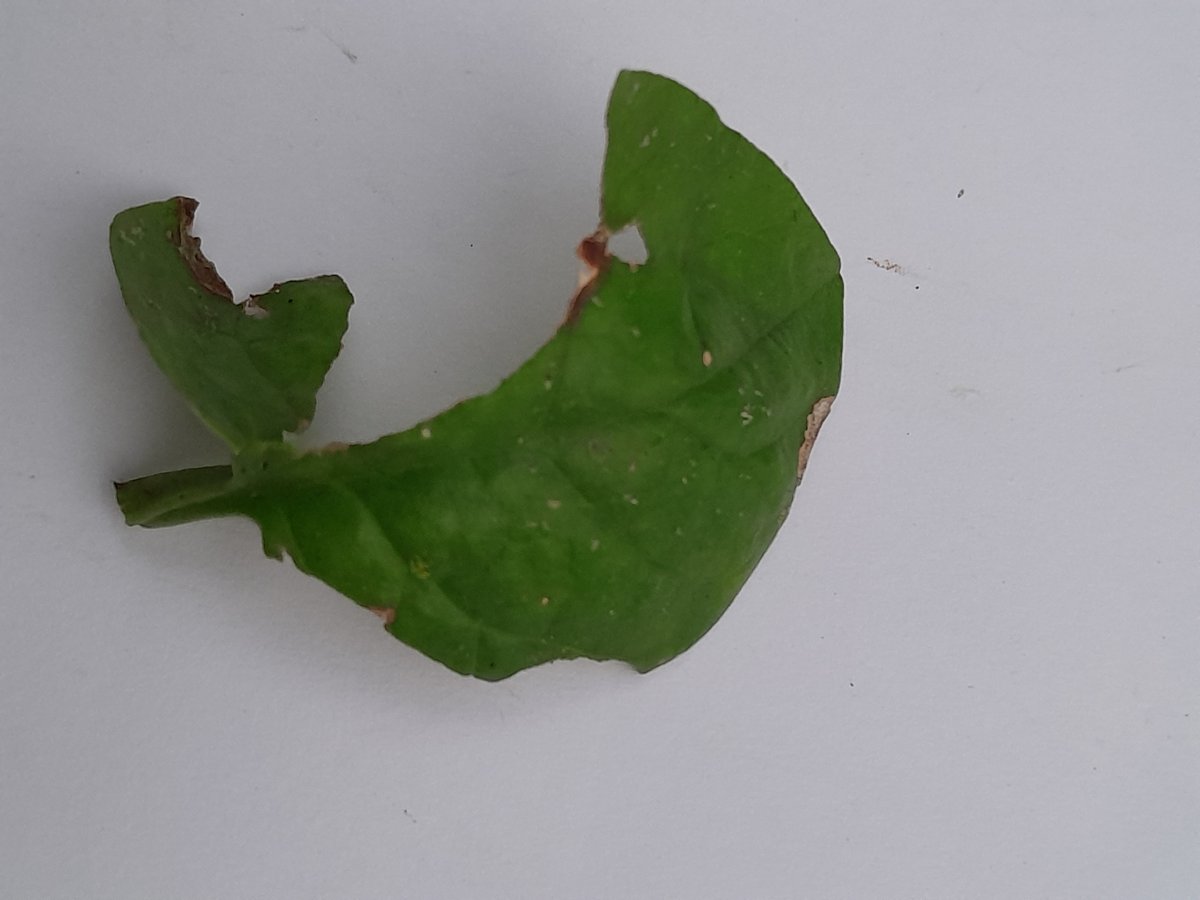
Label: Pest-Damage